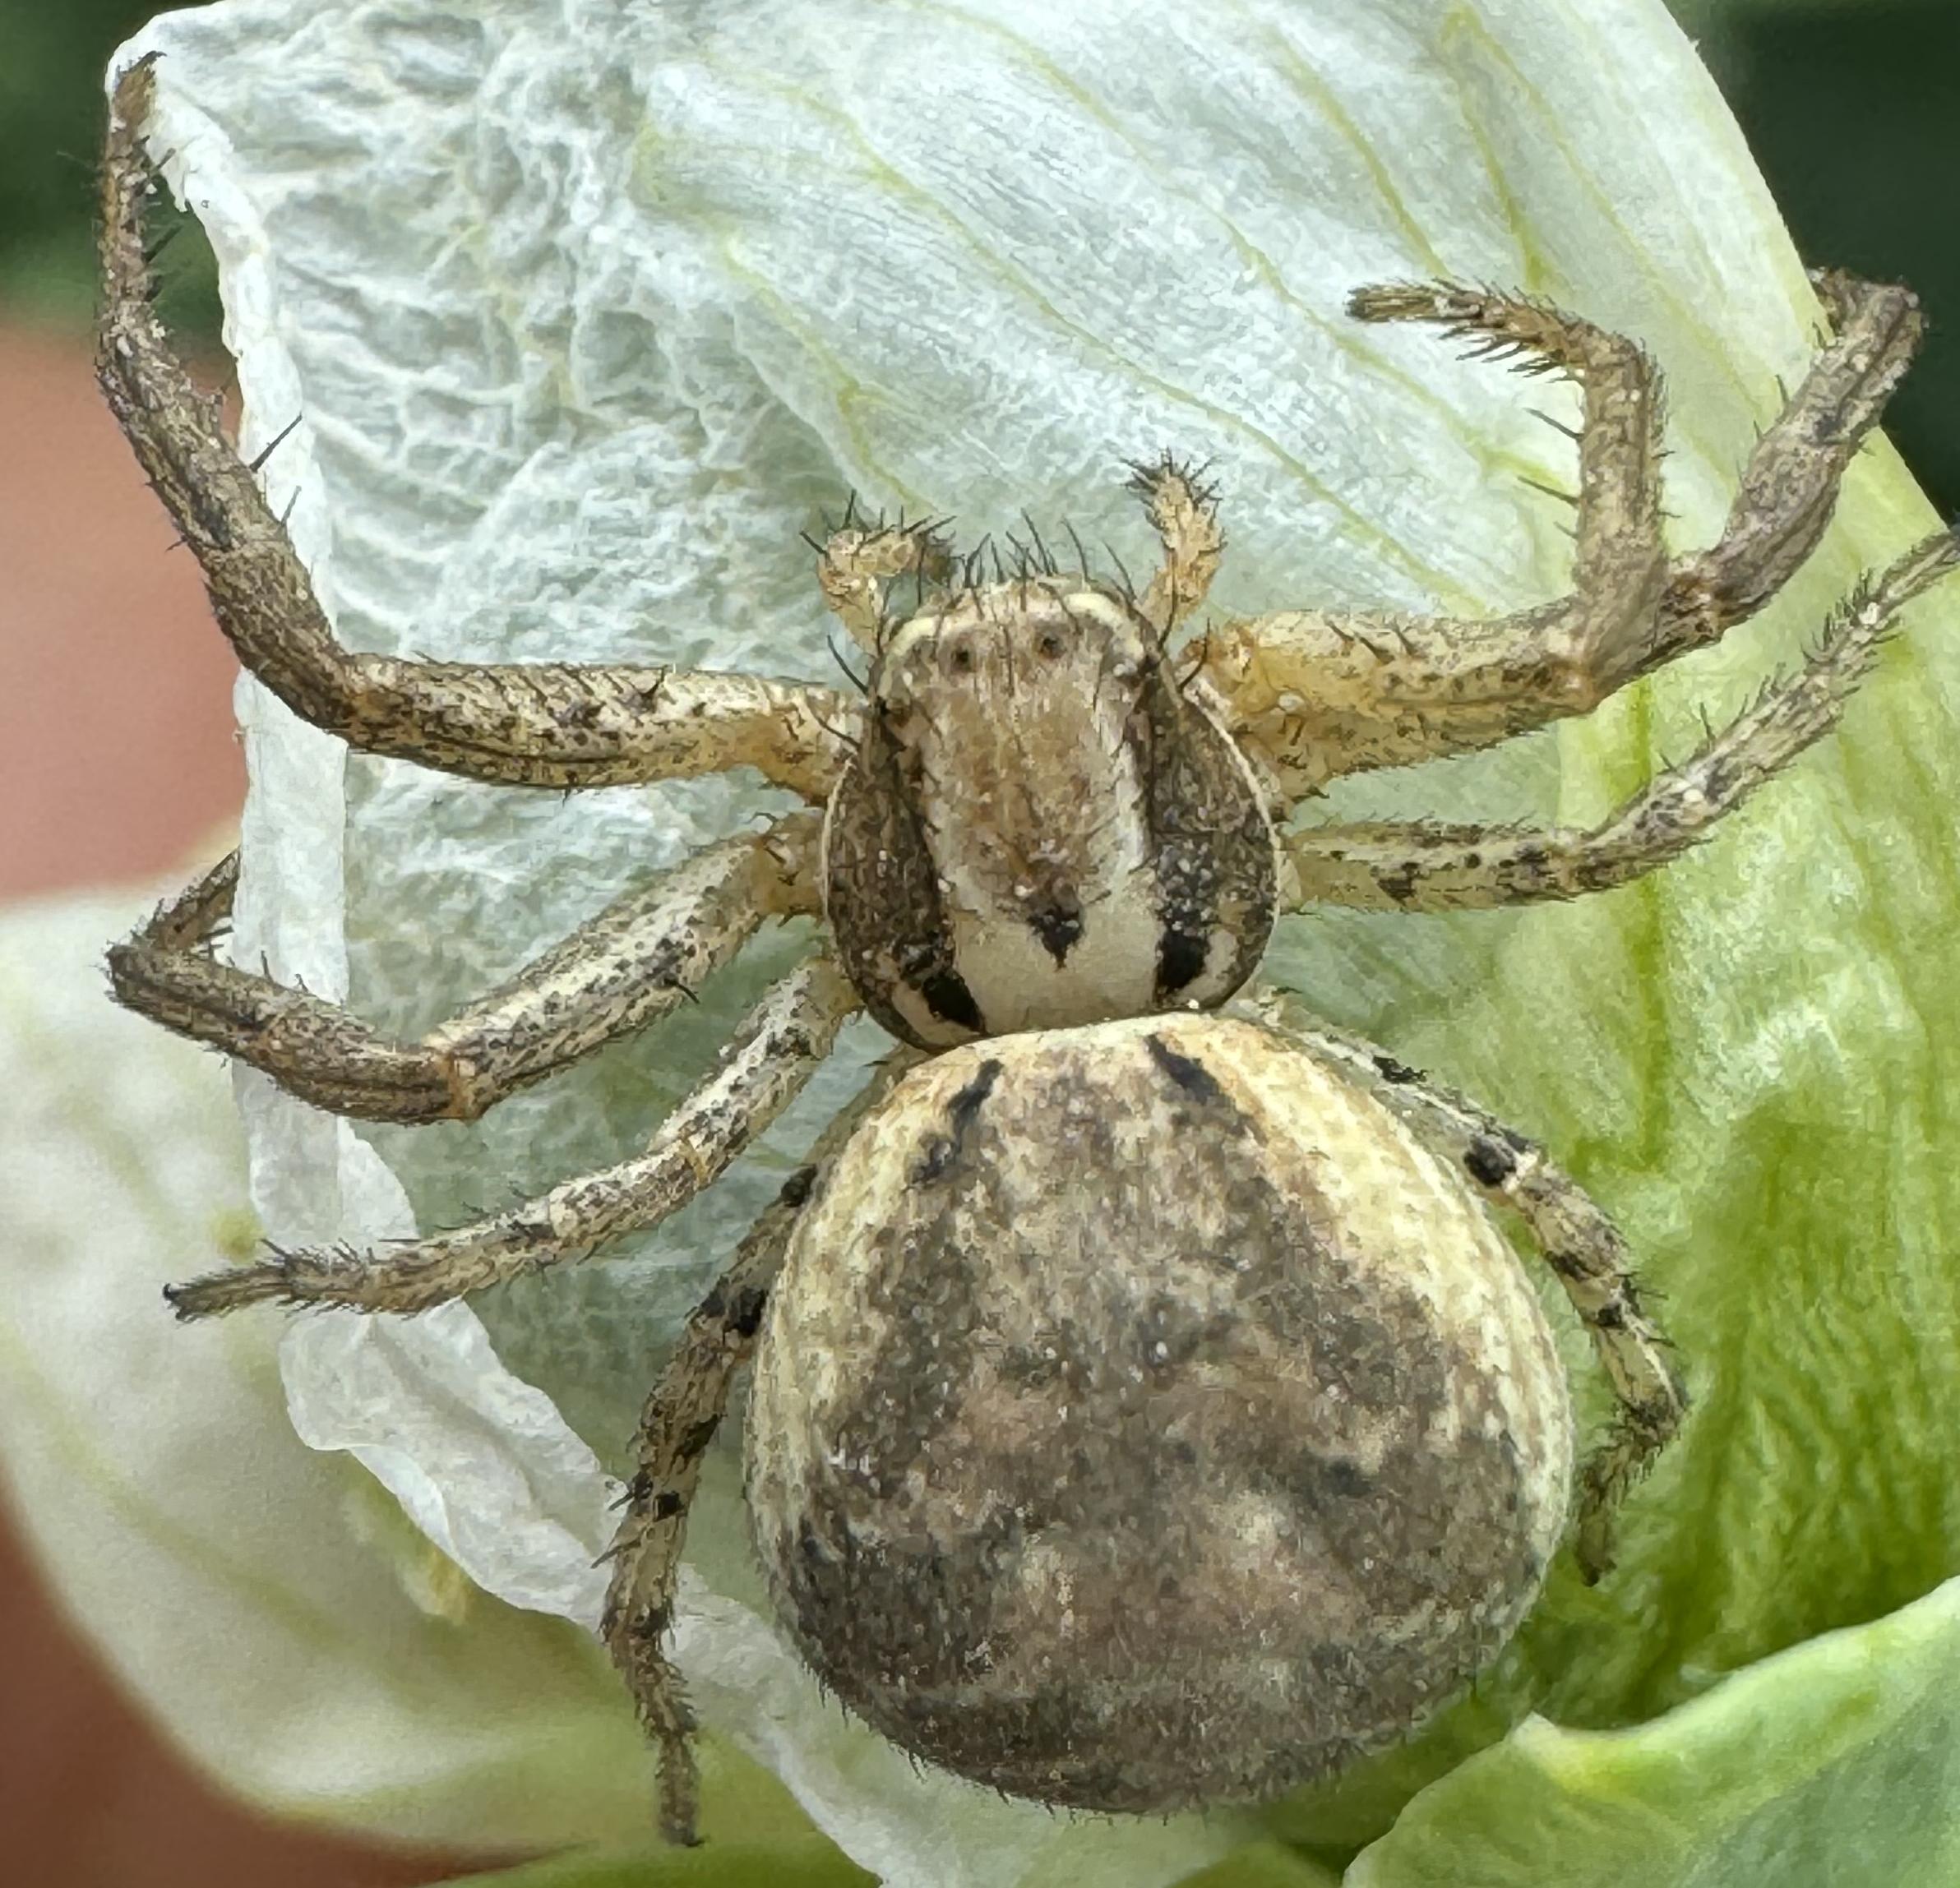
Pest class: predators